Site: brandenburg
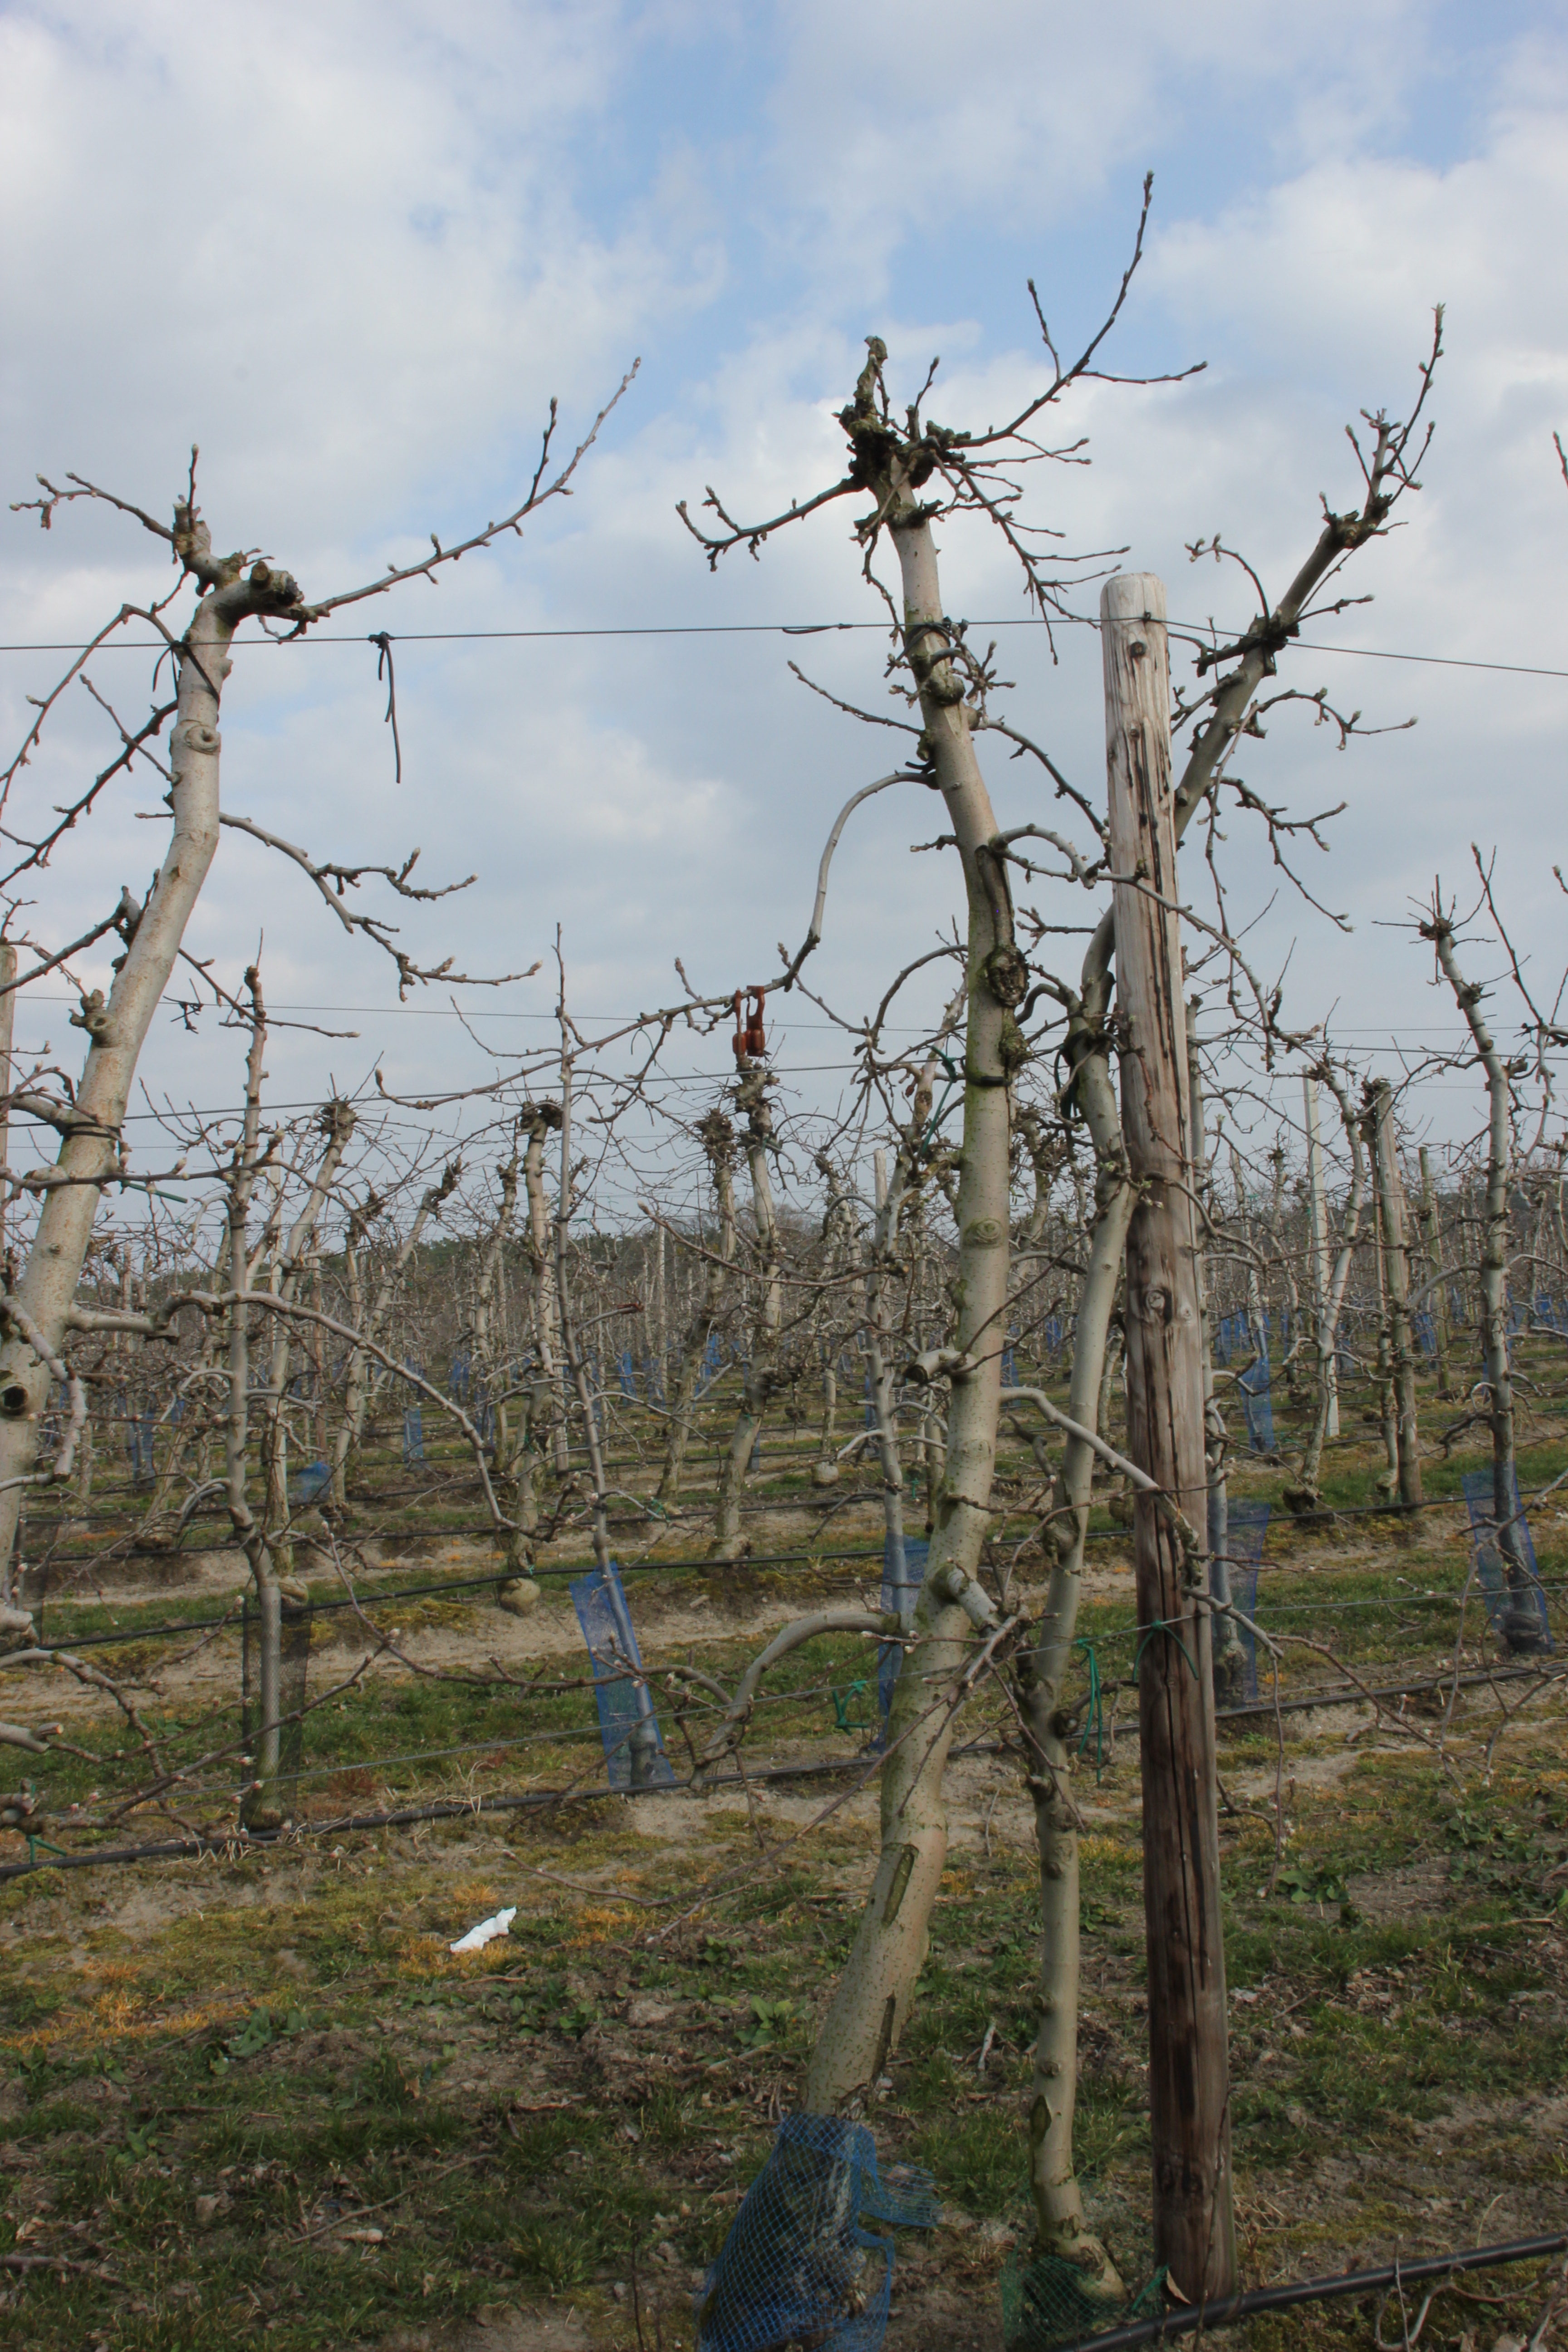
Growth stage (BBCH 03): Bud development